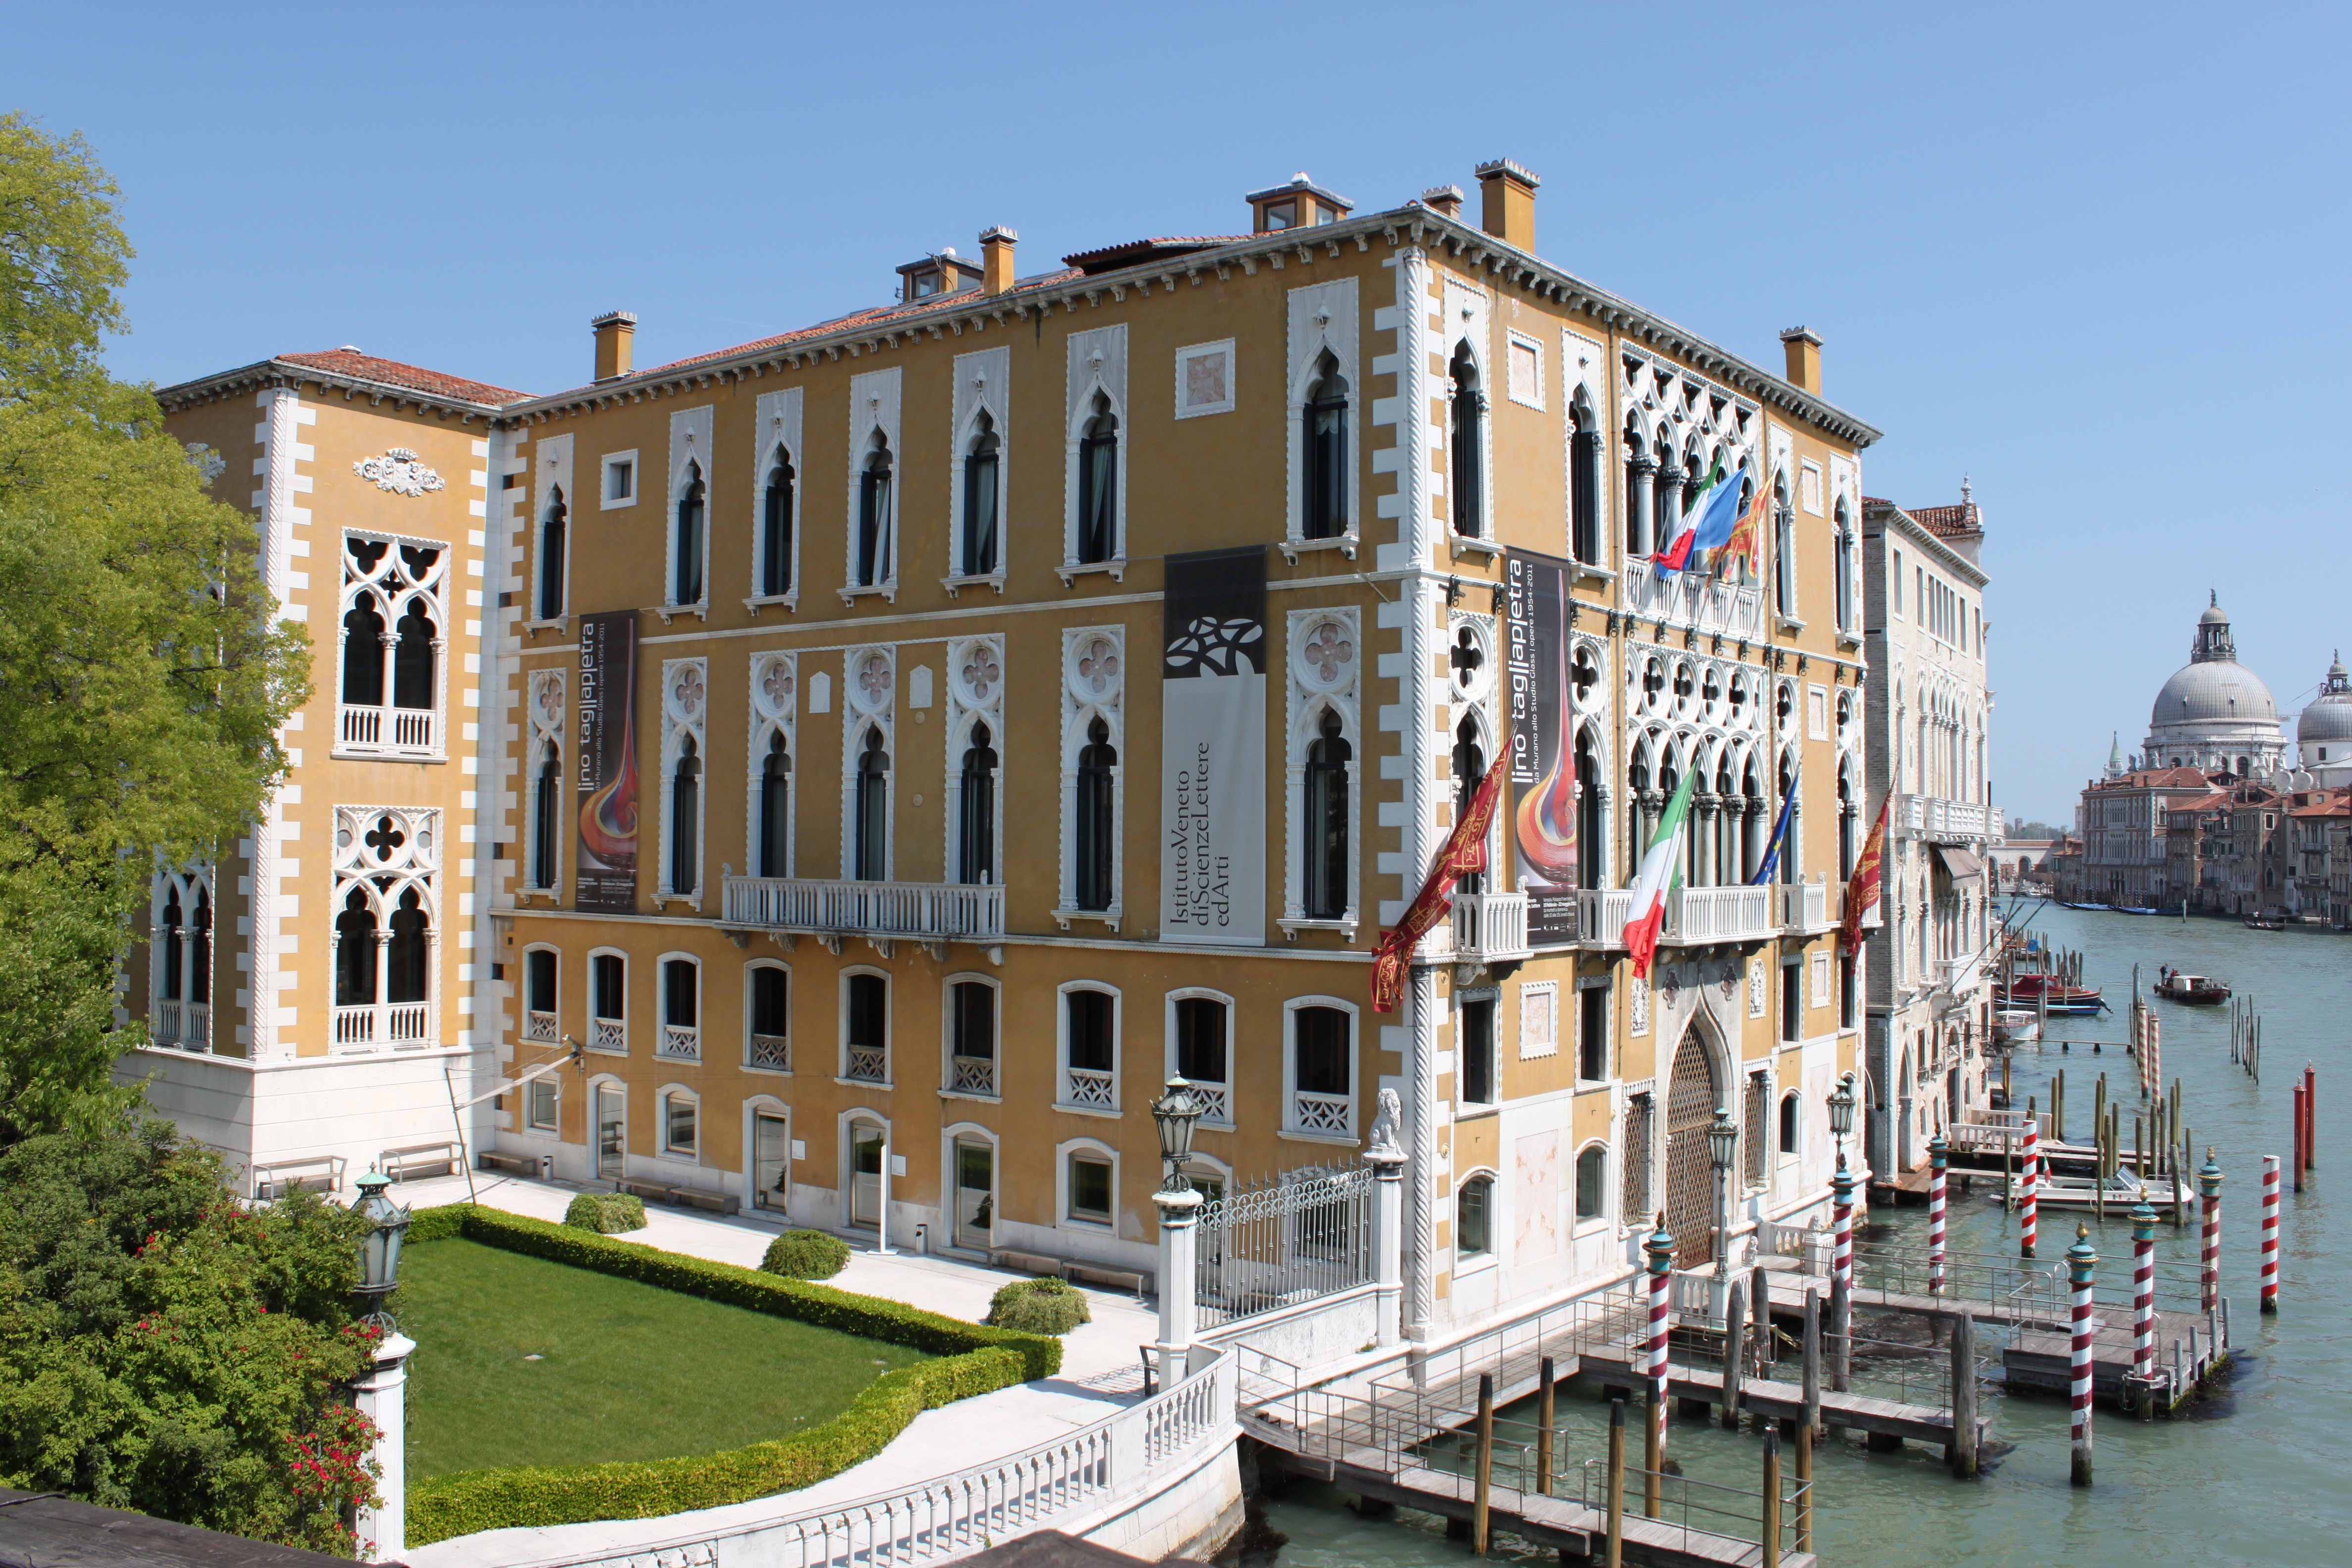
sea, water, lake, town, palace, old, river, canal, summer, vehicle, holiday, italy, facade, property, venice, apartment, waterway, historical, estate, canals